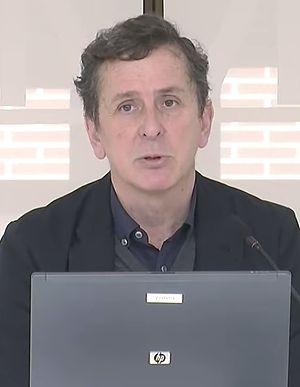
Emilio Tuñón Álvarez, né le 1ᵉʳ janvier 1959 à Madrid, est un architecte diplômé de l'École technique supérieure d'architecture de Madrid en 1982 et docteur de l'ETSAM en 2000. En 2013, il reçoit la médaille d'or du mérite des beaux-arts, remise par le ministère de la Culture d'Espagne.